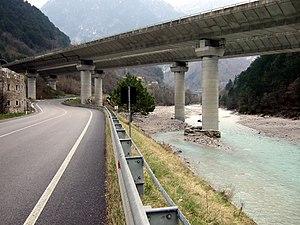
La notion de fragmentation ou de morcellement des écosystèmes / des habitats / écopaysagère / écologique englobe tout phénomène artificiel de morcellement de l'espace, qui peut ou pourrait empêcher une ou plusieurs espèces de se déplacer comme elles le devraient et le pourraient en l'absence de facteur de fragmentation.